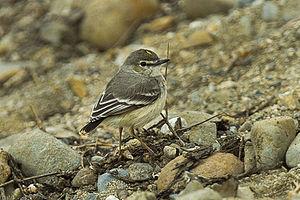
Le Dormilon à queue courte, aussi appelé Moucherolle à queue courte, est une espèce de passereau de la famille des Tyrannidae. C'est le seul représentant du genre Muscigralla.
Muscigralla est un genre d'oiseaux de la famille des Tyrannidae.